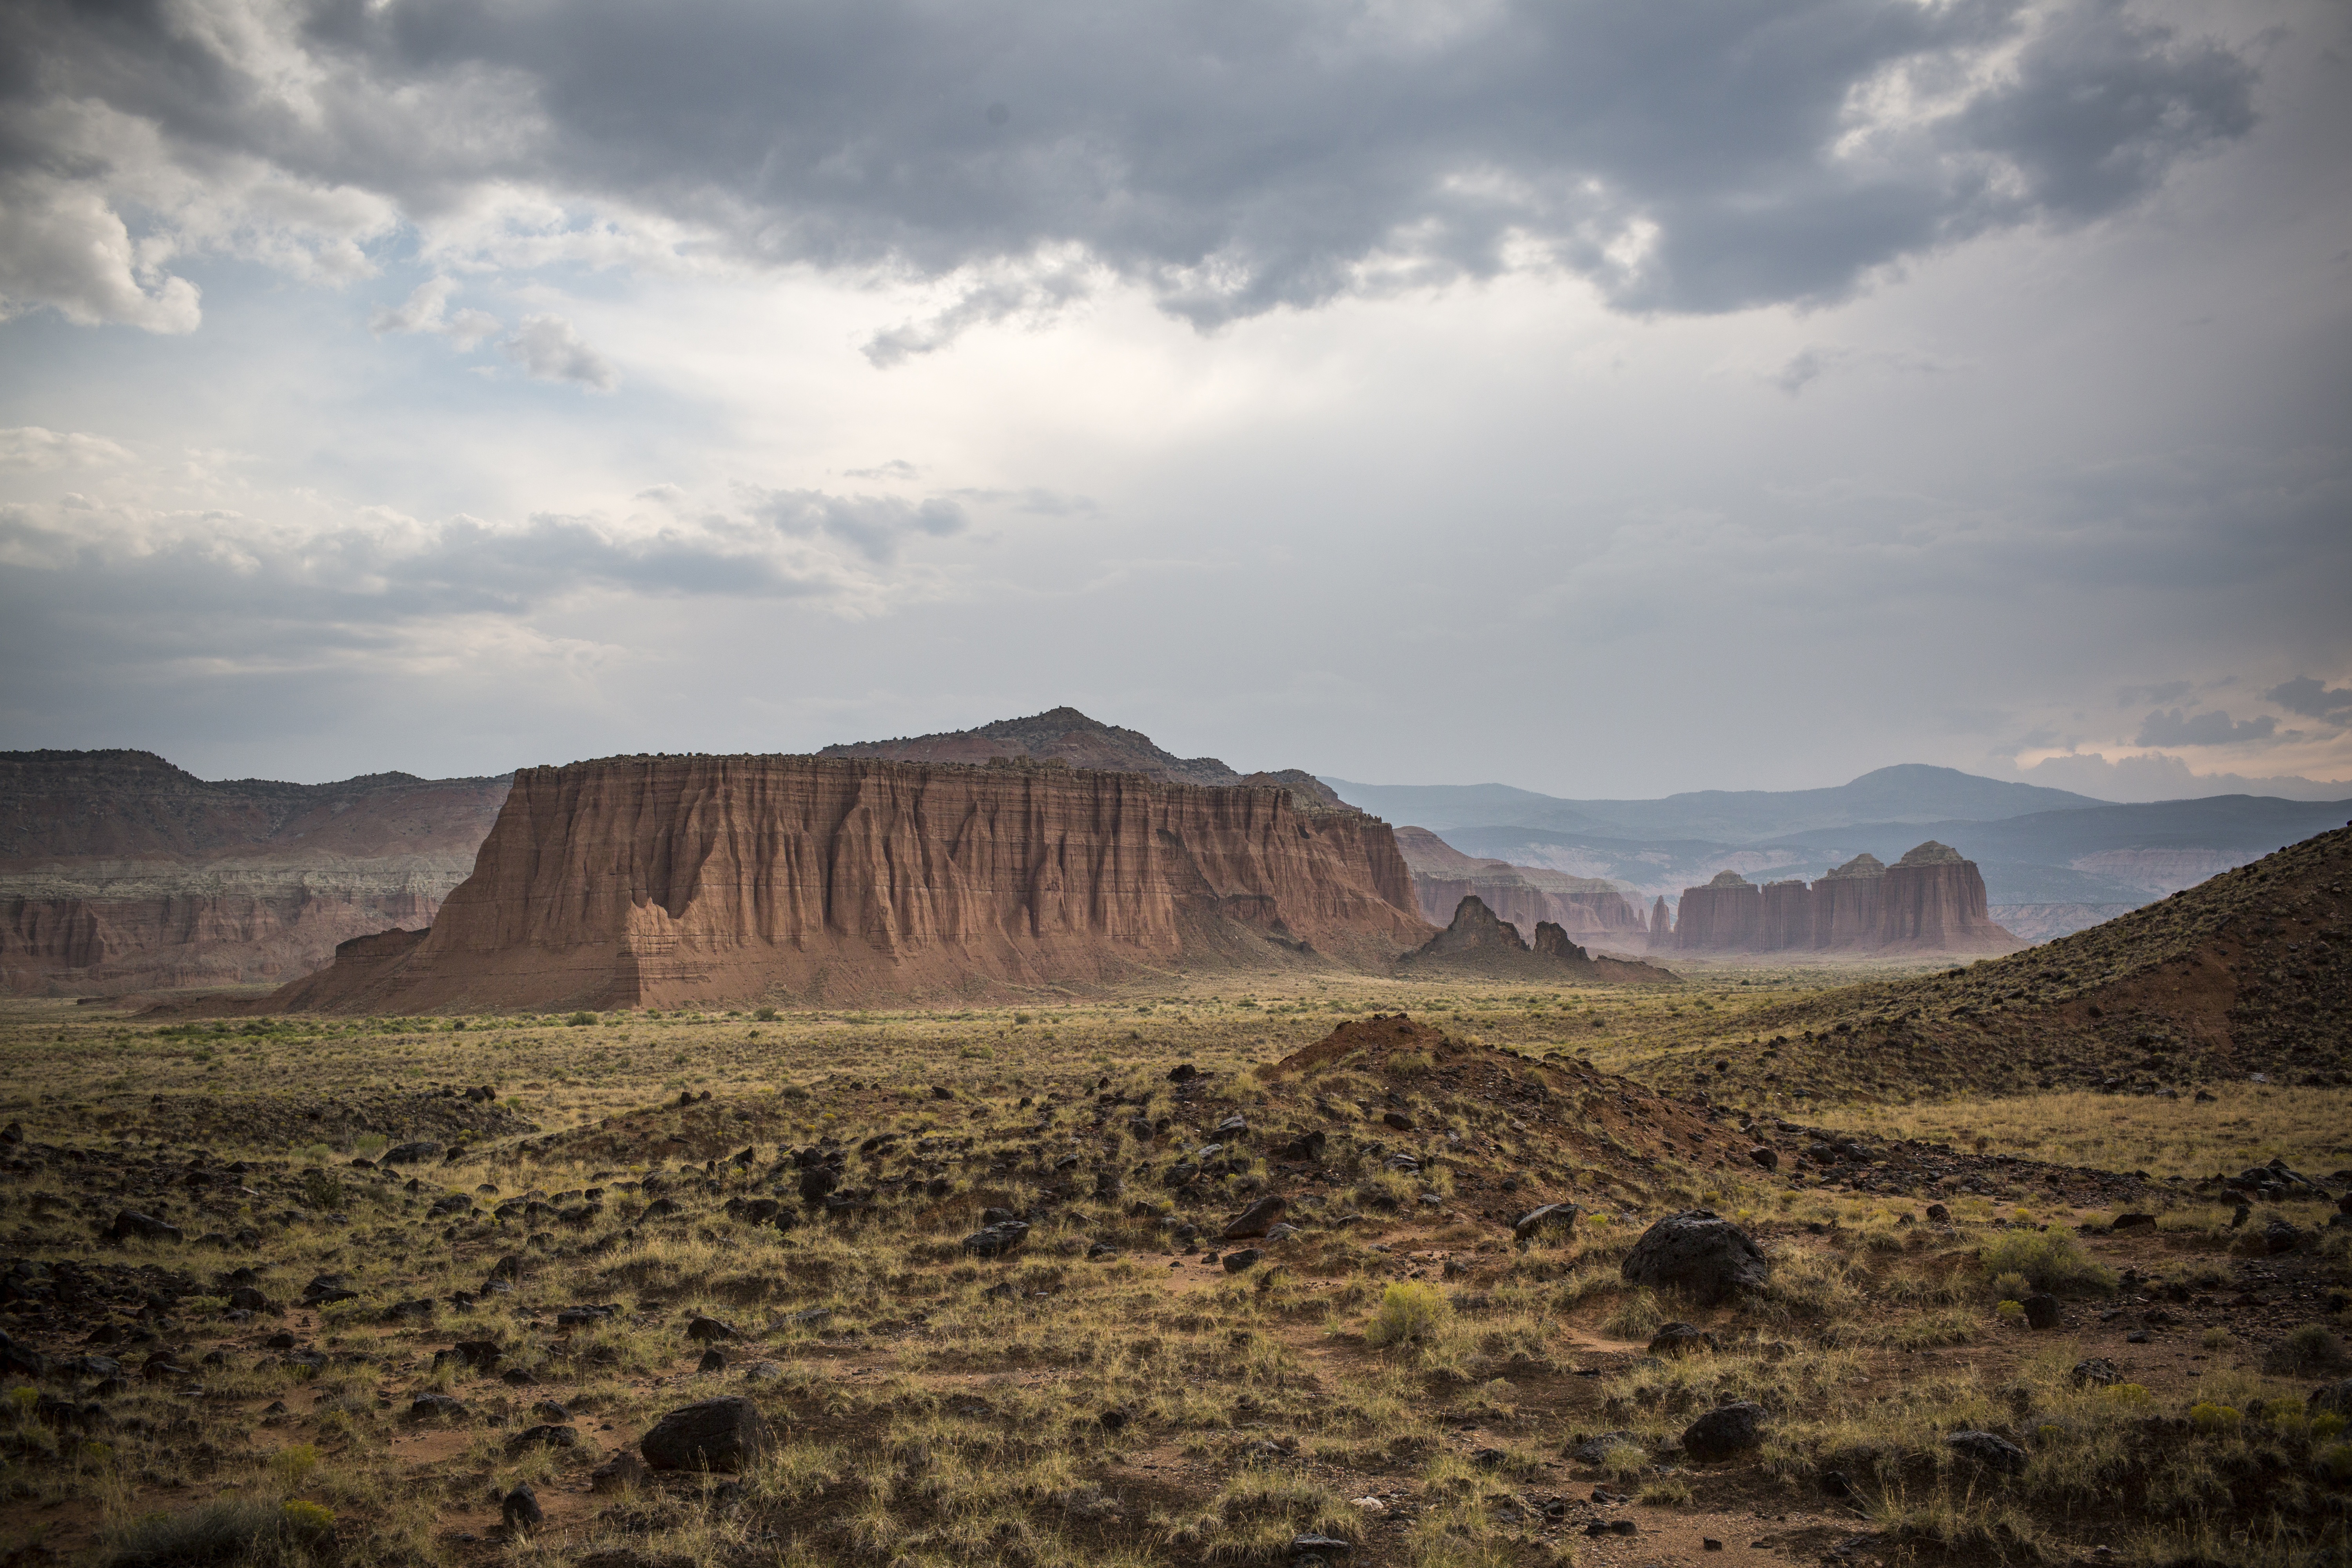
landscape, grass, rock, horizon, wilderness, mountain, cloud, sky, prairie, cloudy, hill, valley, panorama, formation, dry, scenic, usa, highland, terrain, national park, savanna, ridge, plain, outdoors, geology, grassland, cliffs, utah, badlands, plateau, escarpment, vista, fell, ecosystem, wadi, tundra, butte, steppe, capitol reef national park, meteorological phenomenon, mountainous landforms, ecoregion, shrubland, upper cathedral valley, plant community